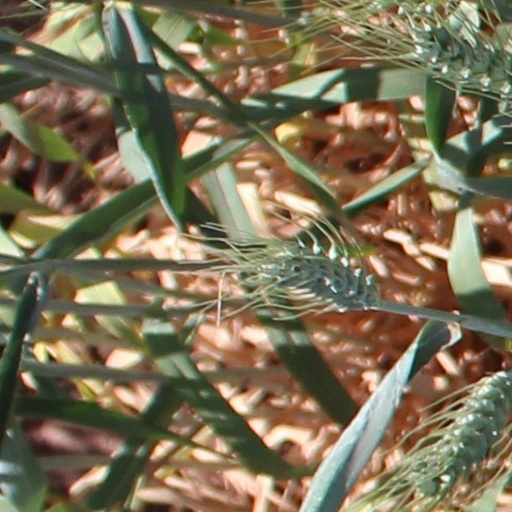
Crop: wheat